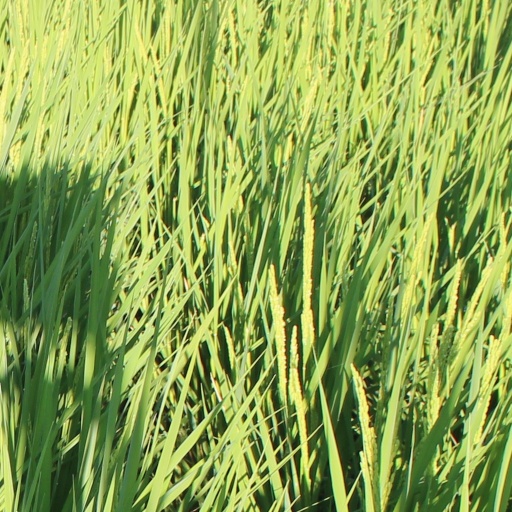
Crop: rice